Rafael Díaz Aguado Salaberry

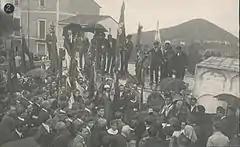
Carlist rural feast, 1910s

The Cortes career or 1907-1914 marked Díaz Aguado's political climax. As the Carlist contingent remained a minoritarian if not marginal faction in the diet his room for maneuvering was limited, yet he used to take the floor willingly, allegedly recognized as an eloquent and cultivated debater. Some of his motions – even if pertaining to marginal issues and eventually defeated – took days to discuss. The political agenda of Díaz Aguado did not differ from the standard Carlist program: he opposed centralization efforts and championed separate local establishments or confronted secularization drive and espoused the Church, though was involved also in other issues like development of credit and insurance. He reached top echelons in the party structures; apart from touring the country and speaking at various rallies, in the early 1910s he was nominated to Junta Superior Central, the nationwide Carlist political executive. He achieved recognized public standing, as Liberal press bothered to mock him in dedicated articles.